DE-9IM

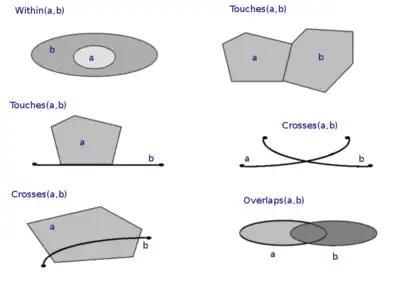
Examples of spatial relations.

The choice of terminology and semantics for the spatial predicates is based on reasonable conventions and the tradition of topological studies.